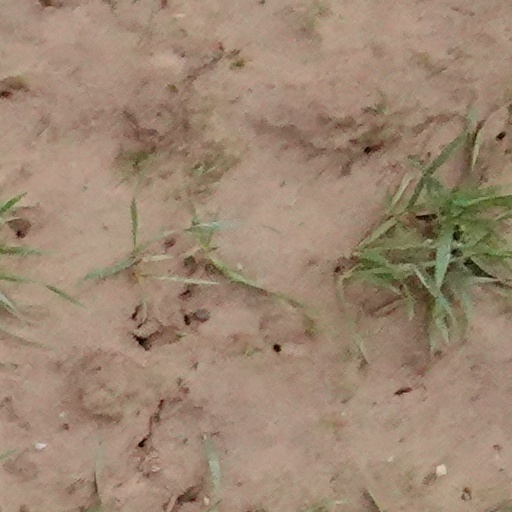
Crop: wheat